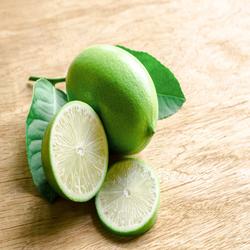
Label: Lemon